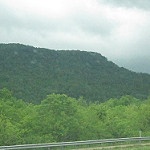
Label: mountain